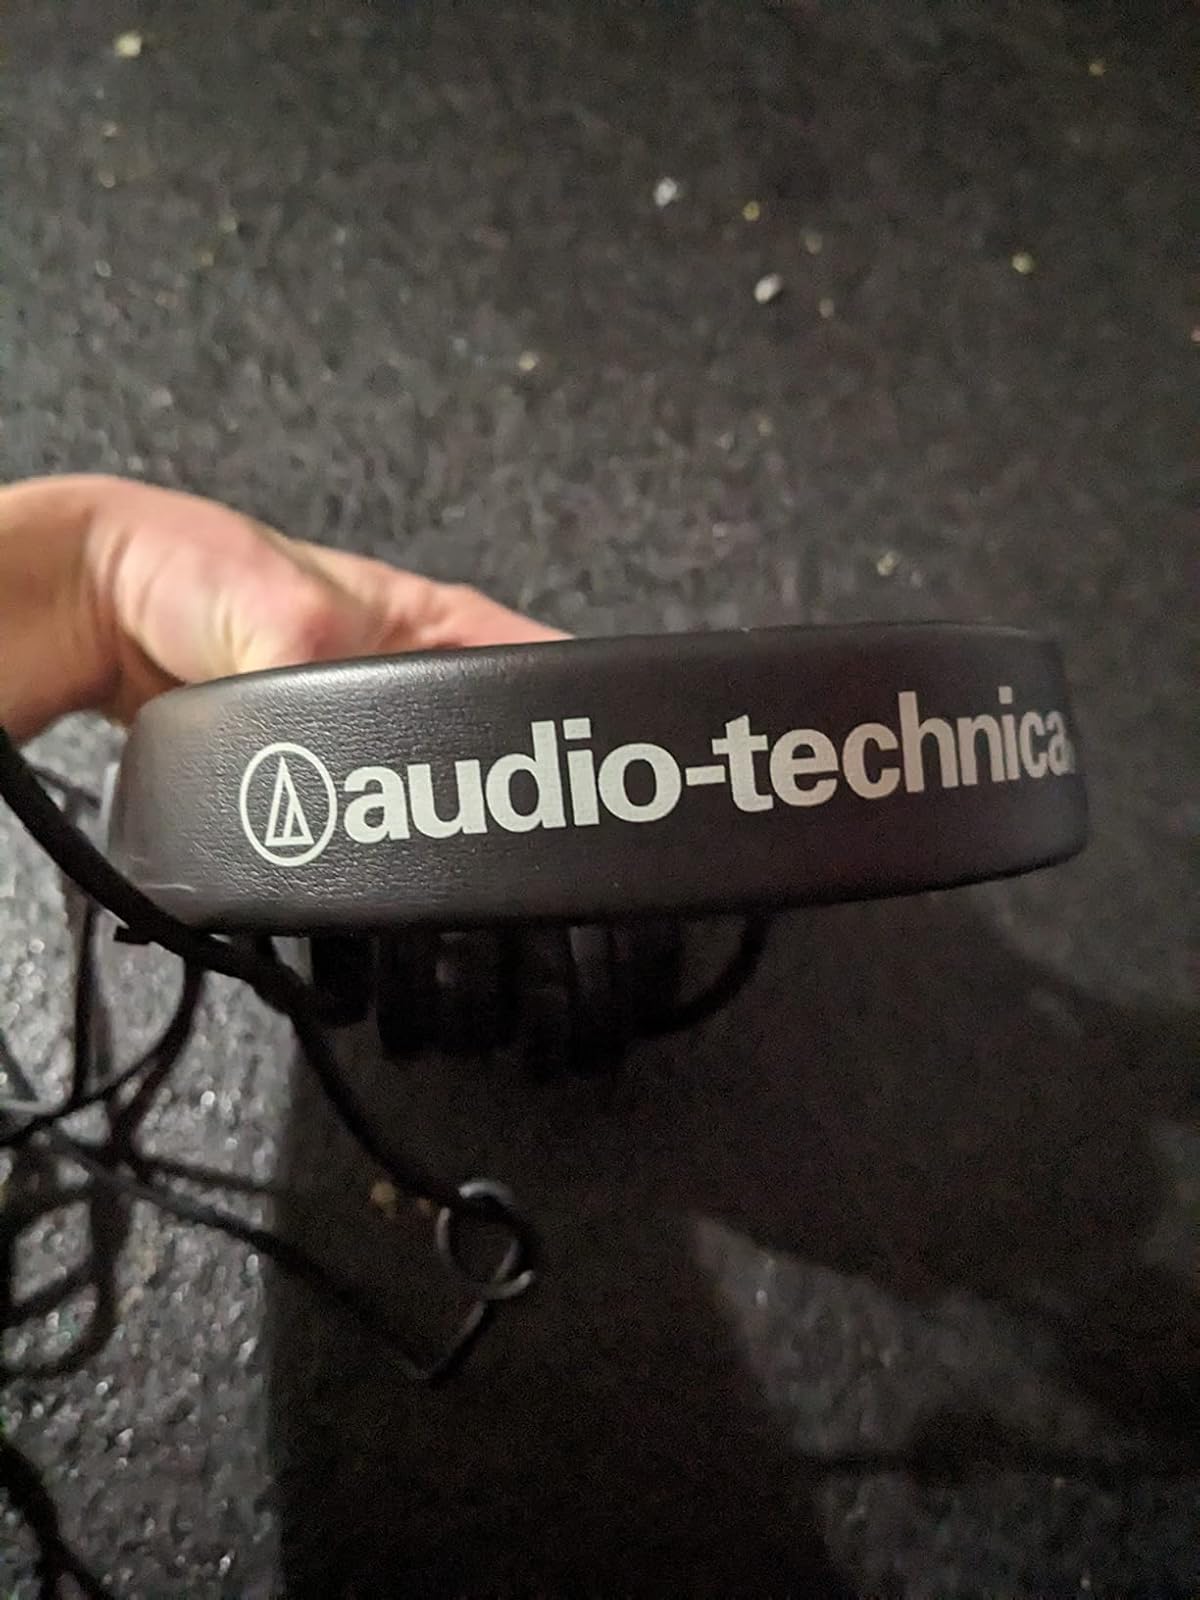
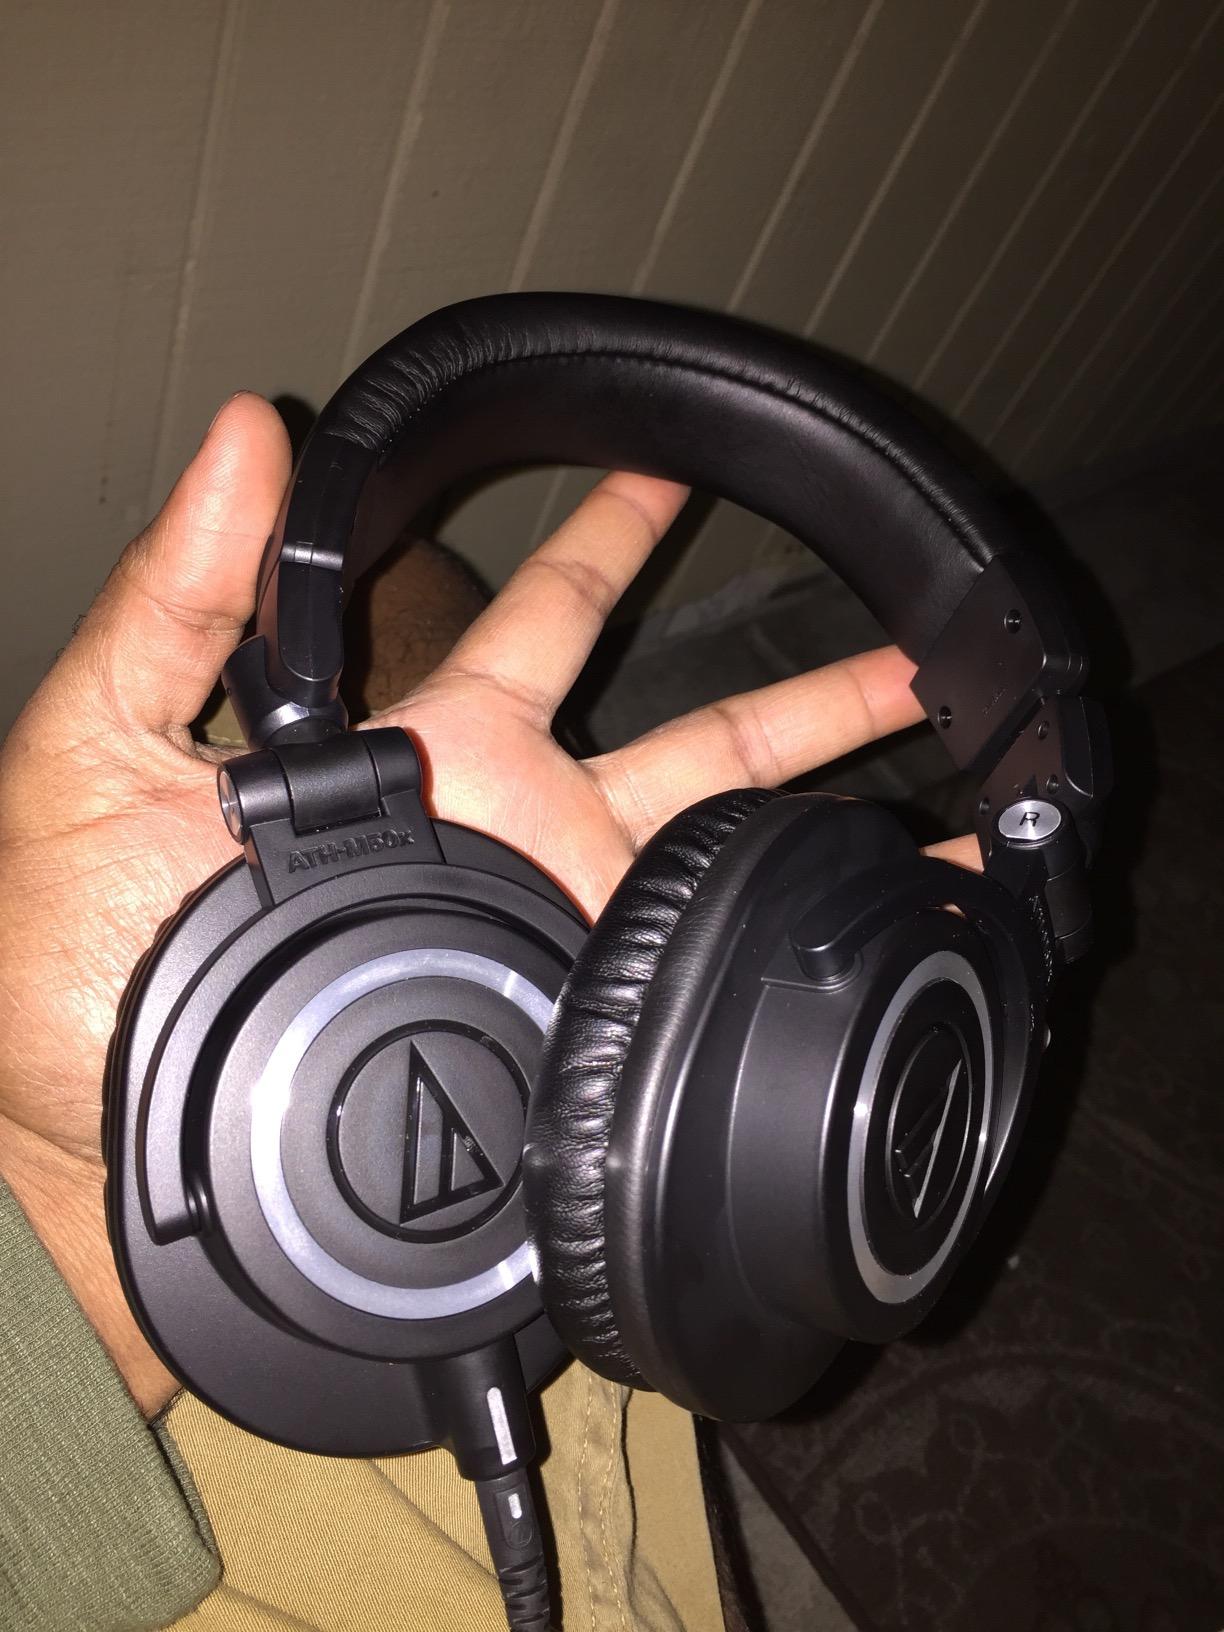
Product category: headphones
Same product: no